Takashima Castle

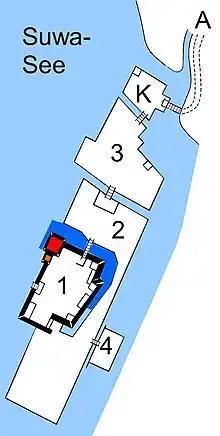
Plan of Takashima Castle

Takashima Castle is originally built on a peninsula extending into Lake Suwa, with the lake itself forming part of its moats. This meant that only the side facing the shore had to have strong ramparts. The Main Bailey ("Honmaru") [1] was connected to the Second Bailey ("Ni-no-maru") [2] and Third Bailey ("San-no-Maru") [3] by bridges, with the Main Bastion ("Koromo-no-nami kuruwa" (衣之波曲輪 )) [K] containing the Main Gate ("Ōtemon") [A] facing the shore. During the Edo period, increasing sedimentation of Lake Suwa left the castle surrounded by land, and the site is now located the middle of the modern city of Suwa.